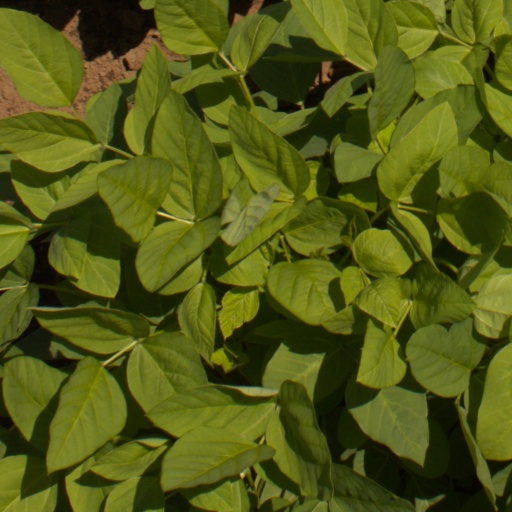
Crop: soybean